Sadiq Khan

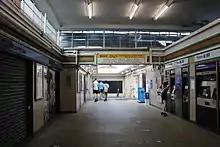
Harrow-on-the-Hill station deserted during the pandemic in August 2020

In April 2010 it was revealed that Khan had repaid falsely claimed expenses on two occasions, when literature was sent to his constituents. The first incident concerned letters sent out before the 2010 General Election which were ruled to have the "unintentional effect of promoting his return to office", the second a £2,550 repayment for Christmas, Eid, and birthday cards for constituents, dating back to 2006. Under House of Commons rules, pre-paid envelopes and official stationery can only be used for official parliamentary business. Khan's claim for the greetings cards was initially rejected, but he presented a new invoice no longer identifying the nature of the claim, and this was accepted. Khan attributed the improper claim for the cards to "inexperience" and human error and apologised for breaking the expenses rules.